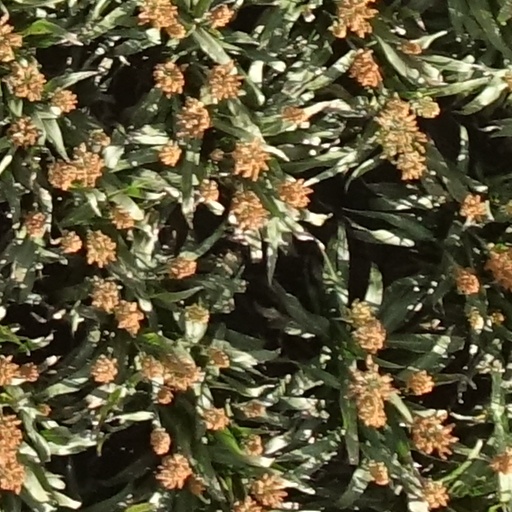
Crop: sorghum